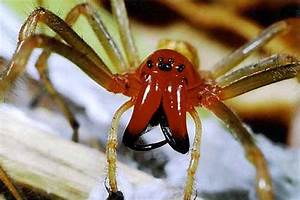
Label: ragno